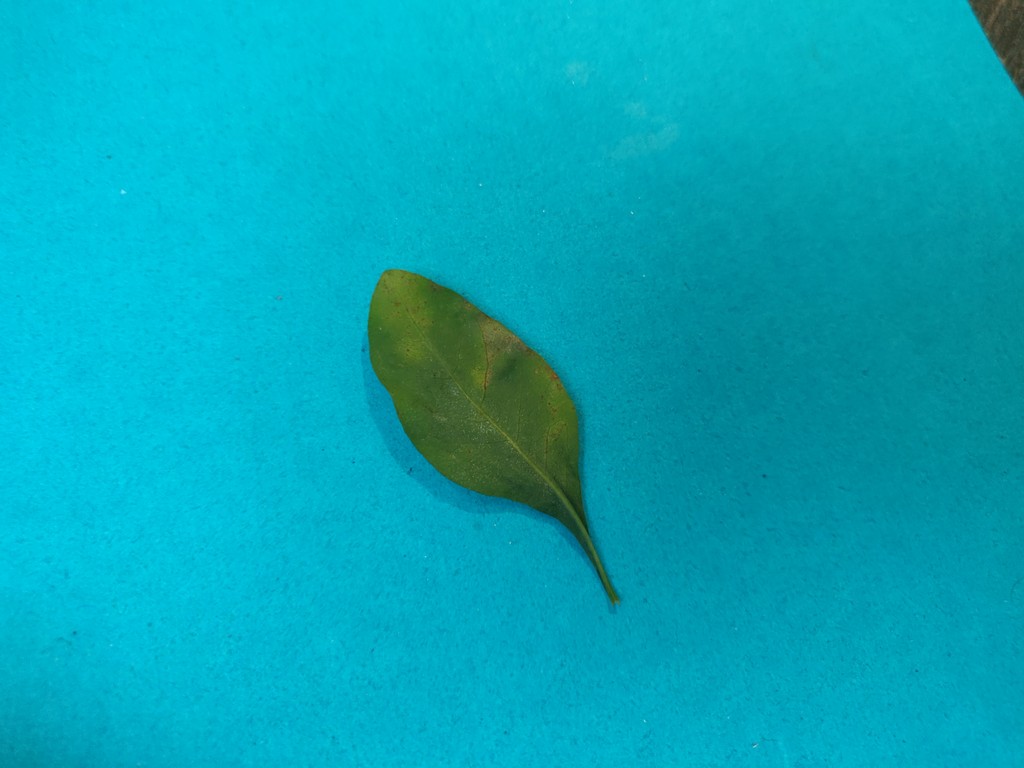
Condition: Unhealthy
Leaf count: single
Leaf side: back